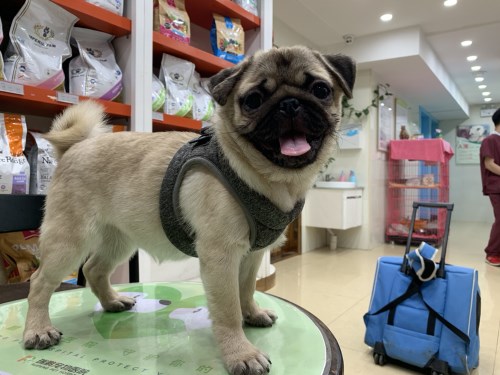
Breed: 798-n000130-pug